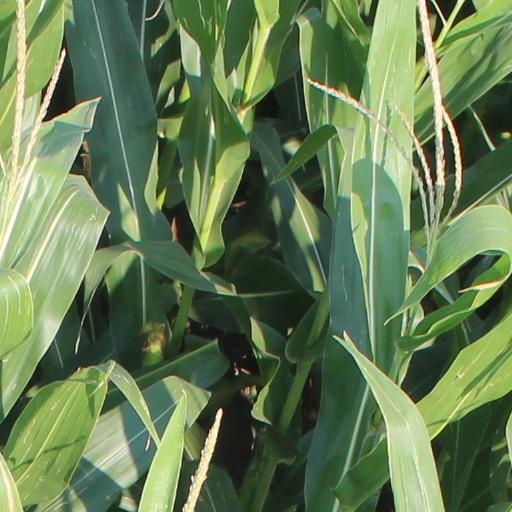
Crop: maize; corn